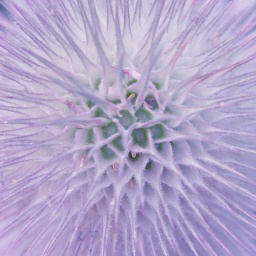
thorny flower in blue